Sno-Caps

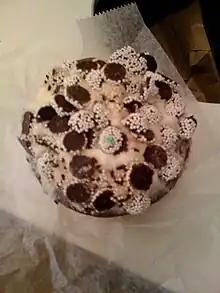
Sno-Caps topping a cupcake

Sno-Caps is a brand of candy consisting of small pieces of semi-sweet chocolate candy covered with white nonpareils. Sno-Caps can be found around the world and are commonly associated with movie theaters, where they are often sold at concession stands.